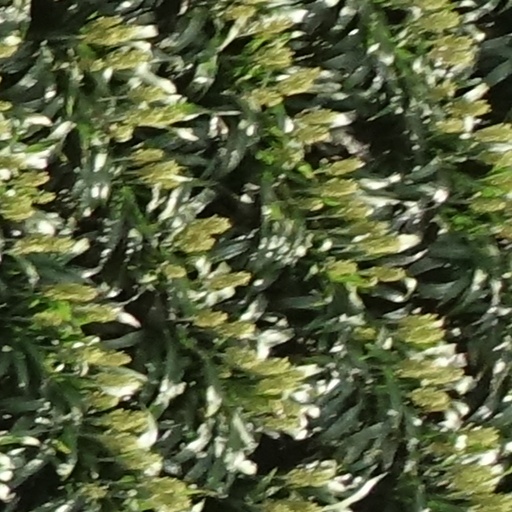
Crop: sorghum